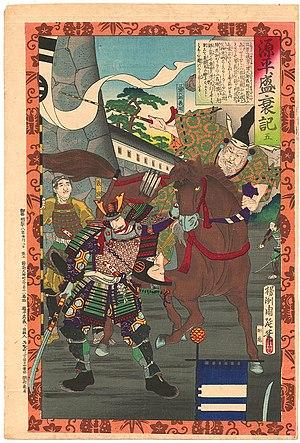
Toyohara Chikanobu, né le 26 septembre 1838 - mort le 29 septembre 1912, est l'un des derniers maîtres incontestables de l'estampe japonaise de la deuxième moitié du XIXᵉ siècle. Son œuvre est essentielle dans la transition entre l'ukiyo-e traditionnel et le nouveau style shin-Hanga.